Giuseppe Olivi

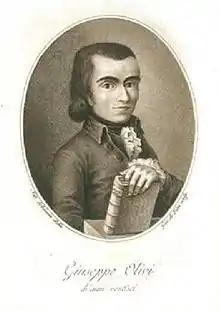
Late Giuseppe Olivia picture by Melchiorre Cesarotti

Giuseppe Olivi (18 March 1769 – 24 August 1795) was an Italian abbot and naturalist. He was born at Chioggia and was the author of "Zoologia Adriatica" (1792). He died in Padua when he was only 26.